Narvik Municipality

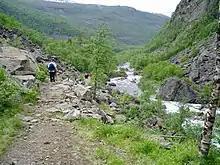
Rallarveien; hiking route near the railway from the mountains down to the Rombaken fjord

The town of Narvik is a commercial centre for the whole municipality and some of the neighbouring municipalities. Narvik University College has approximately 1,200 students. There are some high-tech businesses in Narvik (among them Natech) and the largest research institute in Northern Norway, Norut Narvik.